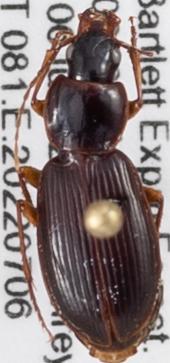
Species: Synuchus impunctatus
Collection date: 2022-07-06
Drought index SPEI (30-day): -1.376
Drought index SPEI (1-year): -0.692
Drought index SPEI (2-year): -1.28